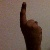
The image shows a hand gesture representing the number 1 in Indian Sign Language.